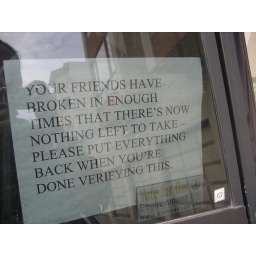
Perfect car sign in the Mission.